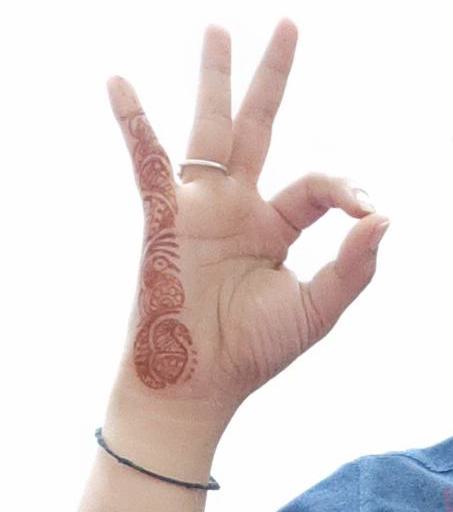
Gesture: ok